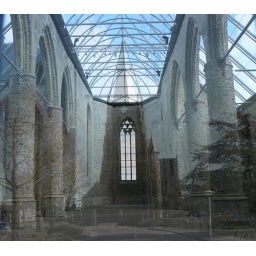
the one inserted is in St. Nicolaasga - the interior is of a church in Bolsward, of which the roof is renovated with (plexi)glass.